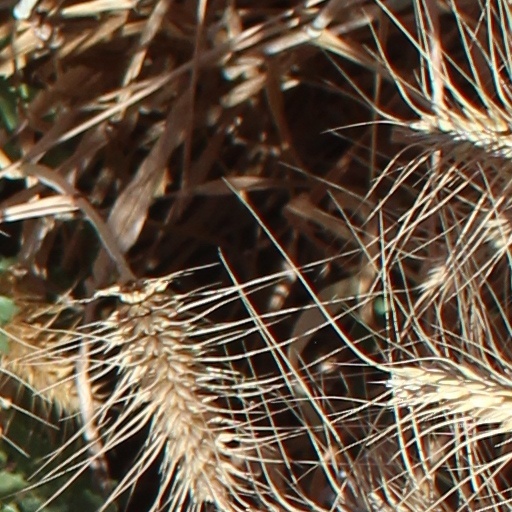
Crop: wheat